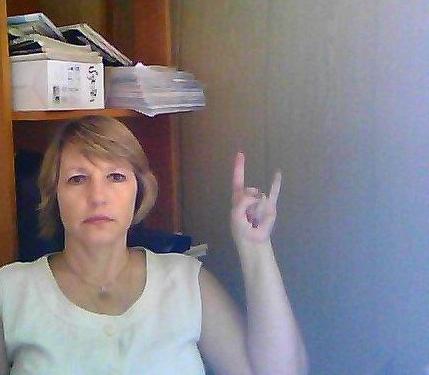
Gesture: rock